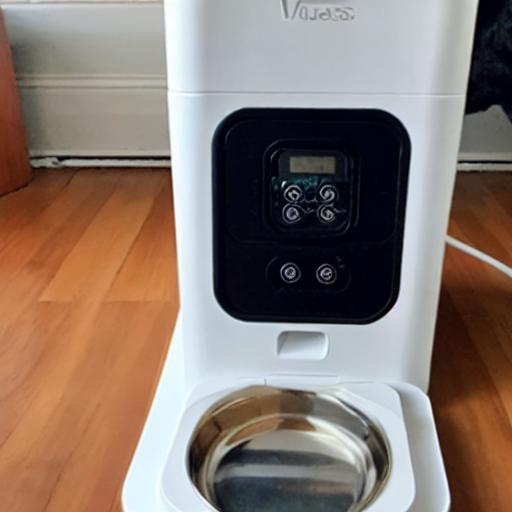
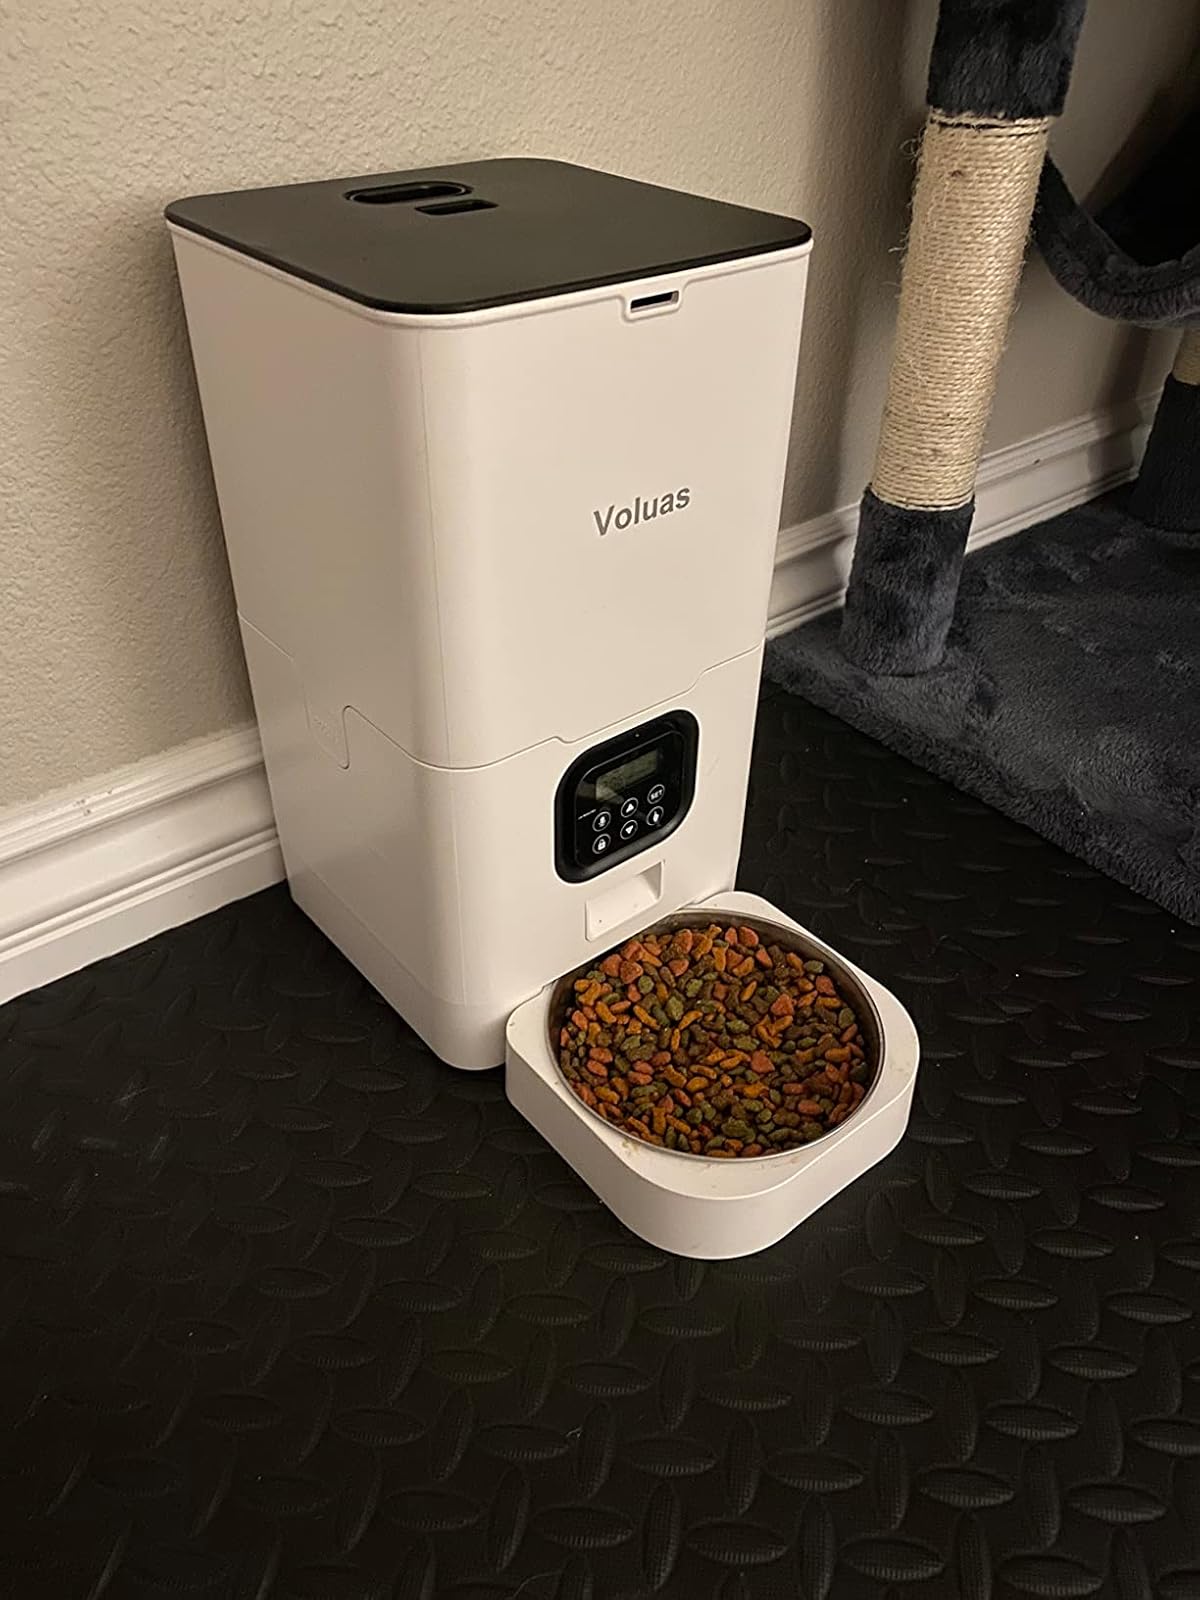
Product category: items_feeder
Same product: no